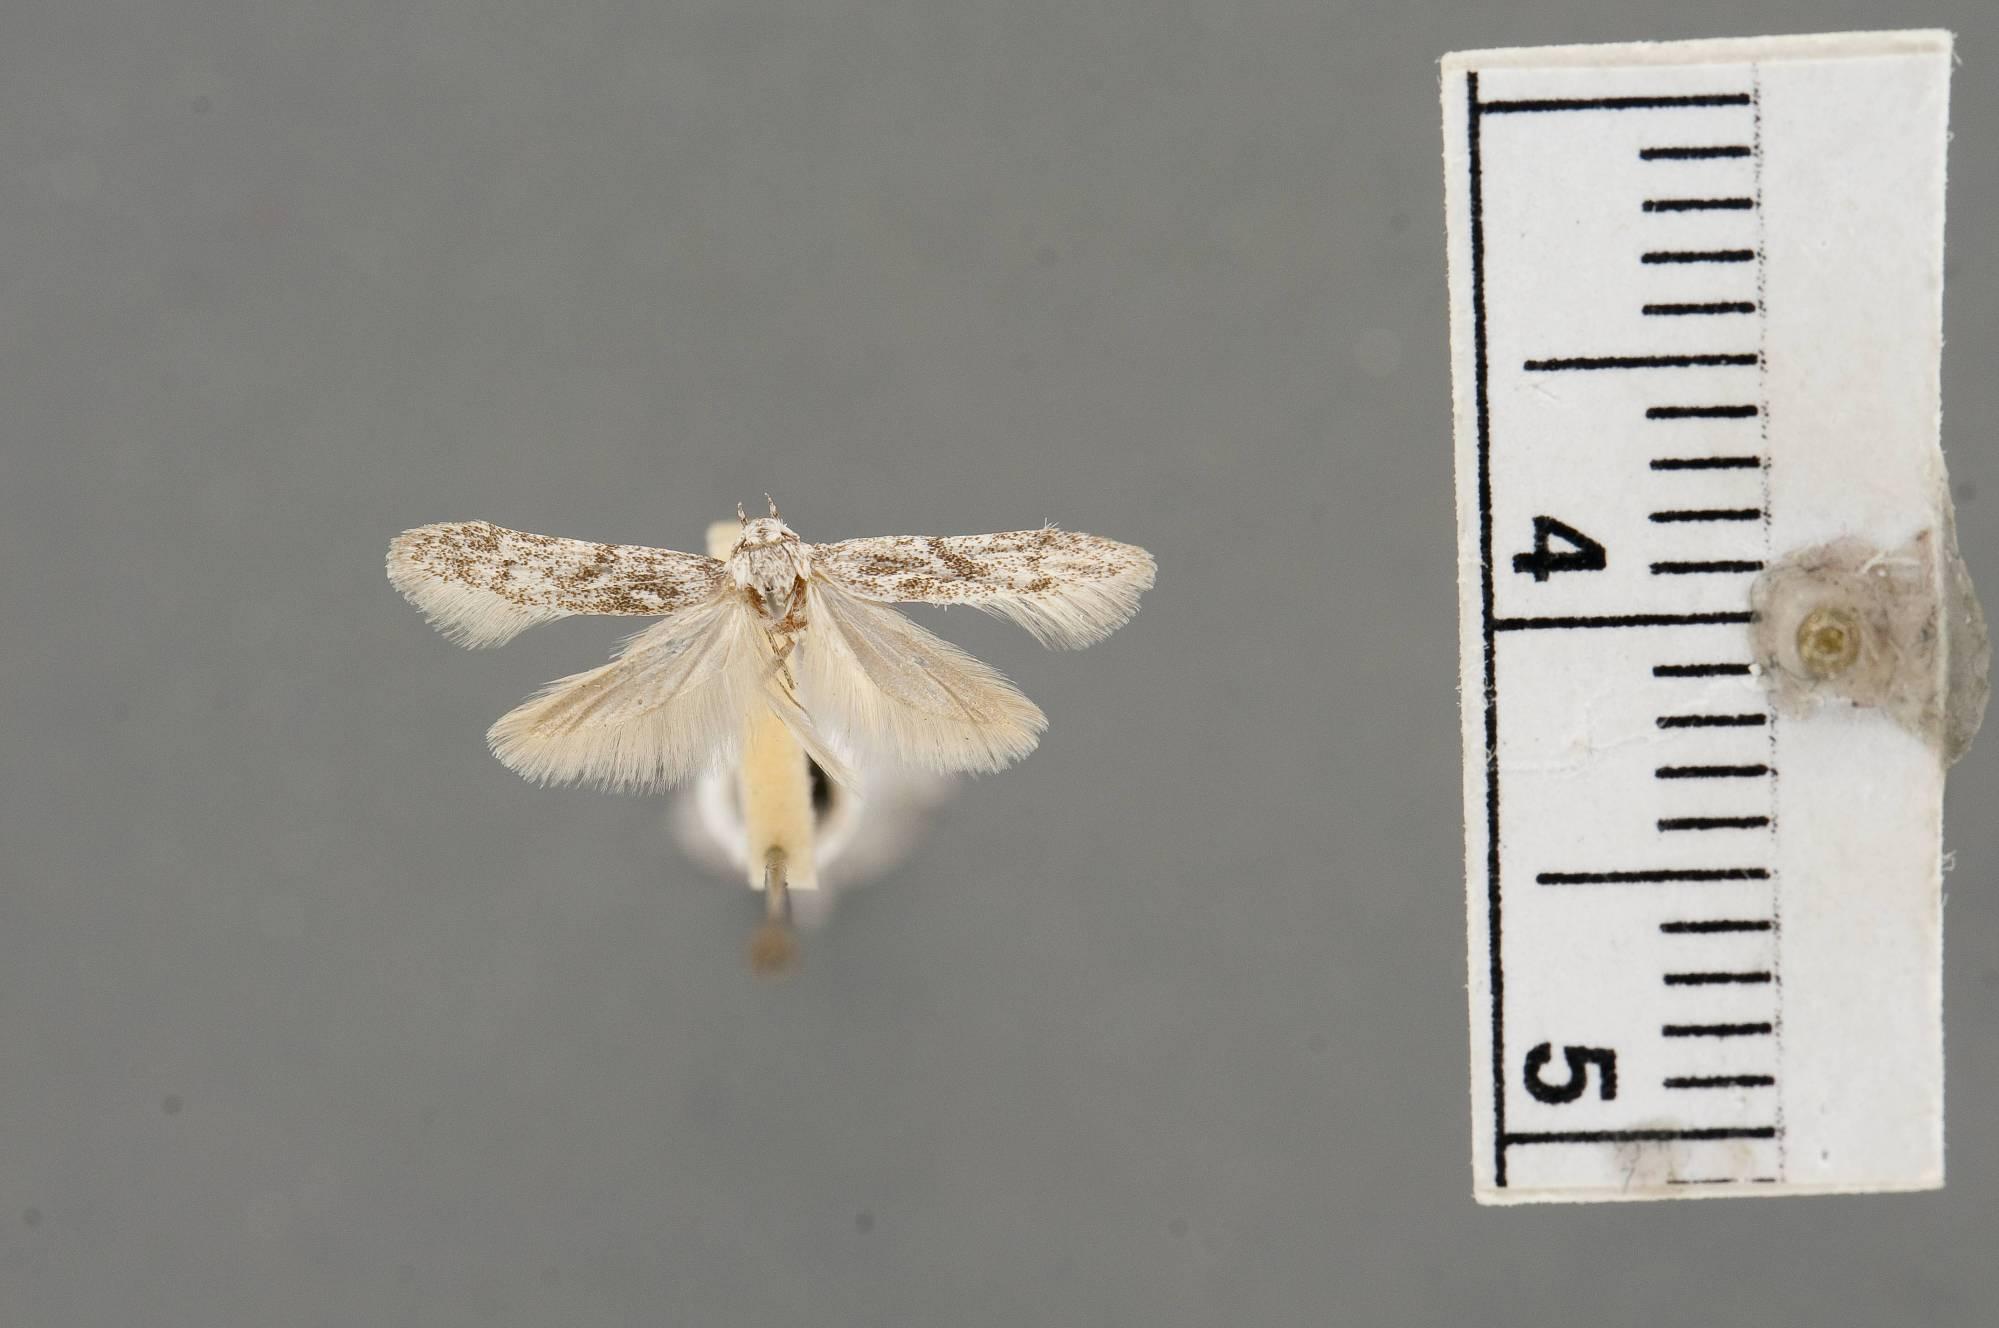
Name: Holcocera simulella
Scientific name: Holcocera simulella Dietz, 1910
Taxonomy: Animalia, Arthropoda, Insecta, Lepidoptera, Glossata, Blastobasidae, Blastobasinae
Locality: Williams, Coconino, Arizona, United States